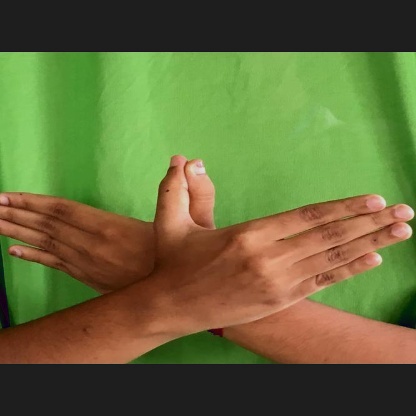
Mudra: Garuda